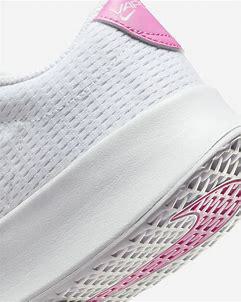
Brand: Nike
Model: Court Vapor Lite 2